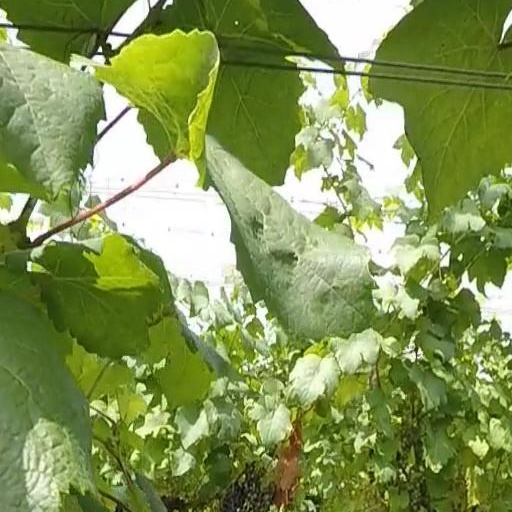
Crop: grape